Tauros Programme

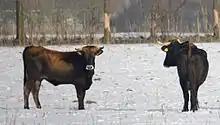
Sayaguesa cows in Keent, Netherlands

All breeds except Boškarin are being used for breeding in the Dutch herds. Outside of the Netherlands, mainly Sayaguesa, Maremmana, Maronesa and Boškarin are being used as founding breeds, supplemented by crossbreeds from the Dutch sites. By the end of 2015, over 150 animals of the founding breeds have been used in breeding, and almost 300 cross animals have been born, among them 17 animals already of the fourth cross-generation.